Islamic influences on Western art

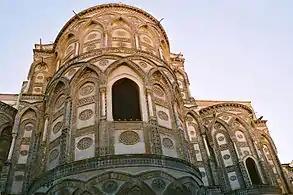
The Romanesque exterior of Monreale Cathedral, Sicily, showing the influence of Islamic architecture

Western scholars of the 18–19th century, who generally preferred Classical art characterized Gothic art as "disorder[ed]”, causing several to draw similarities between Gothic and Islamic architecture. The theory that the Gothic architectural style was influenced by Islamic architecture was made widely known by Sir Christopher Wren in his Parentalia (1750). Wren argued that the pointed arch and ribbed-vaulting characteristics of the Gothic style were borrowed from the Saracens, typically Arab Muslims, therefore Gothic art should be called the “Saracen style” of architecture. William Hamilton commented on the Seljuks monuments in Konya: "The more I saw of this peculiar style, the more I became convinced that the Gothic was derived from it, with a certain mixture of Byzantine (...) the origin of this Gotho-Saracenic style may be traced to the manners and habits of the Saracens"